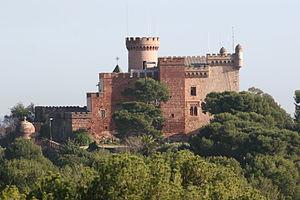
Chateau de Castelldefels (Barcelone, Catalogne, Espagne). Malgré sa construction a commencé dans la seconde moitié du Xe siècle, son aspect actuel correspond à une rénovation du 1550 (château rouge) et un nouveau corps (blanc) construit à partir de la seconde moitié du XVIIe siècle jusqu'à la seconde moitié du dix-huitième.
Enric Sagnier i Villavecchia, né le 21 mars 1858 à Barcelone et mort le 1ᵉʳ septembre 1931 dans cette même ville, est un architecte catalan.